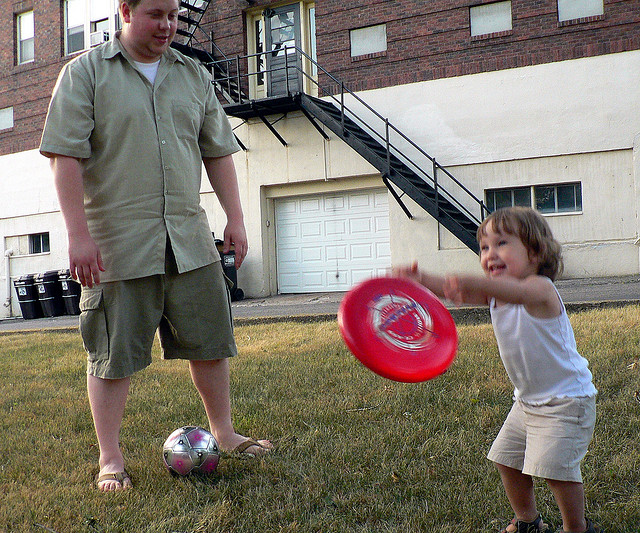
người đàn ông và bé gái đang chơi bóng đá trên sân cỏ

người đàn ông đứng trên sân cỏ cùng quả bóng và bé gái

một bé gái đang chơi ném dĩa và người đàn ông quan sát

một bé gái đang chơi ném dĩa và người đàn ông đang chơi bóng

người đàn ông đang quan sát một bé gái chơi ném dĩa